English land law

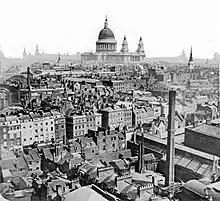
After both World Wars, land management and housing increasingly came under social ownership and regulation, with new council homes, rights for tenants, and ownership interests in land recognised through contributions to family life.

Feudalism had not always been a part of English society, rather than being positively imposed by the monarchs prior to the Norman Invasion. However, from 1348 everything changed as the Black Death swept through Europe, killing a third of the population. People like the poet Geoffrey Chaucer had seen subservience as part of a natural social order, ordained by God. But if landowners had themselves survived the plague, the peasants' labour on the land had become very scarce. Ironically, the surviving peasants were in a greater position of economic power, in claims or bargaining for wages. Feudalism began to break down. First, serfs could go undergo "commutation", where the lord simply agreed to accept money rents from tenants instead of labour services. This did not mean freedom itself, but abandoning forced labour and payments in kind to landlords meant the open evidence of servility was concealed. In disputes, royal courts were increasingly bias toward declaring a peasant was free. Second, through an act of manumission lords could voluntarily grant freedom and this was increasingly done, after the plague, if the serf or a relative made a payment of money. Third, the common law stated that if a serf lived on free soil, as in a chartered town or Royal demesne land, for a year and a day, they would become free. The nobility and the King reacted to the rising bargaining power of the peasantry by fixing wages, and violently suppressing any uprisings, like the Peasants' Revolt in 1381. Yet this combination of factors, slowly but surely, meant that by 1485 just one per cent of the population were left in bondage. Around 1481, a judge of the Common Pleas named Thomas de Littleton produced the first treatise organised by subject rather than writs, on property law, the "Treatise on Tenures". Formal subservience was increasingly seen as a social scar. In 1523 Justice Anthony Fitzherbert wrote that the remainder of bondmen was "the greatest inconvenience that now is suffred by the lawe." But if more people were formally free from a landlord, people's factual freedom was still constrained because they had no property themselves. More landlords were enclosing pastures that had been open for commoners to use, and destroying people's houses, especially for sheep farming. The crown, and Lord Chancellors like Sir Thomas More, had opposed this to some extent, with a series of Anti-Enclosure Acts from 1489. These required that any houses destroyed be rebuilt, but if not half the additional profits would go to the Crown. The Crown itself claimed an inherent right to any valuable metals found on land in 1568, and people who had less than four acres of land were prohibited from building homes by the Erection of Cottages Act 1588. The final, formal end of feudal land tenure in England came only after the English Civil War. When the monarchy was restored Parliament ensured with the Tenures Abolition Act 1660 that landlords' obligations of service and military provision were replaced by monetary payments and an annual payment financed by taxation.